1993 Iowa murders

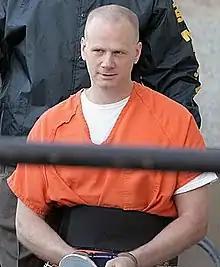
Honken leaving a federal courthouse after being sentenced to death in 2005

Dustin Lee Honken (March 22, 1968 – July 17, 2020) and Angela Jane Johnson (born January 17, 1964) are American mass murderers convicted of the 1993 murders of five people in Cerro Gordo County, Iowa.